Water supply and sanitation in Pakistan

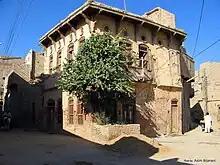
House in Shikarpur town, one of the cities where urban infrastructure was improved with financing from the Asian Development Bank

Sindh Cities Improvement Investment Program (since 2008). In December 2008 the ADB approved a $300 million loan for the Sindh Cities Improvement Investment Program, which aims at improving water supply, wastewater, and solid waste management infrastructure in more than 20 secondary cities in the Province of Sindh with more than six million inhabitants. The loan, in the form of a multitranche financing facility (MFF), will also support urban sector reforms - such as the establishment of local government-owned urban services corporations - and capacity development. The first tranche of $38 million (2009–2012) targets the northern Sindh cities of Sukkur, New Sukkur, Rohri, Khairpur, Shikarpur and Larkana.